Mites of domestic animals

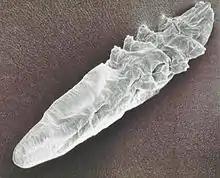
"Demodex" adult follicle mite

The dermanyssid mites are visible to the naked eye and have long powerful legs that they use to seek their hosts. These mites live in the nest of their hosts or within the fabric of poultry houses. They infest their hosts whilst feeding for short periods. Their mouthparts are long complex organs adapted for piercing their host's skin and sucking blood. "Dermanyssus gallinae", the red chicken mite is typical. Dense infestations of a poultry house cause much biting stress and loss of production to the birds, and human workers in the houses are bitten. Originally a parasite centered on the nest of its host, this species has become a major pest in commercial poultry houses. A similar genus is "Ornithonyssus"; "O.bursa", the tropical fowl mite, and "O.sylvarium" the northern fowl mite cause similar problems in poultry production.